Villa Göth

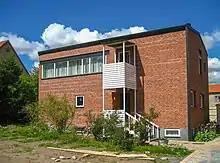
Villa Göth in 2008

Villa Göth is a house on the street of Döbelnsgatan in the Kåbo neighborhood of Uppsala, Sweden. Completed in 1950, the home is listed as having a special architectural interest in Sweden ("byggnadsminne"). Architects Bengt Edman and Lennart Holm designed it as the residence of Pharmacia head Elis Göth. The building has significance in international architectural history as the believed source of the term "brutalism".